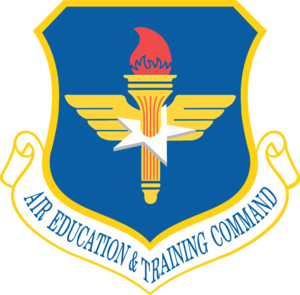
Sheppard Air Force Base
Sheppard Air Force Base er en United States Air Force flyvestation, beliggende ca. otte kilometer nord for det centrale forretningskvarter i Wichita Falls, i Wichita County, Texas, USA.